Fatsa

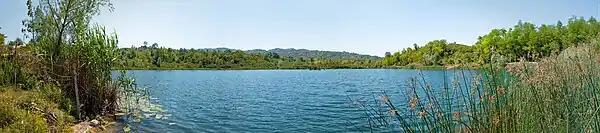
Lake Gaga, Fatsa.

The countryside and coast of Fatsa are lush in spring and summer time. A number of places in and around the town attract visitors, including;